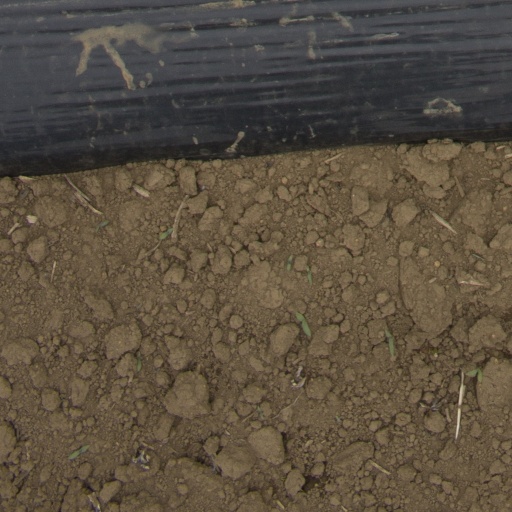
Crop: Jerusalem artichoke